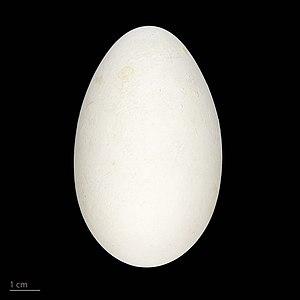
La Frégate du Pacifique est une espèce d'oiseaux marins appartenant à la famille des Fregatidae.